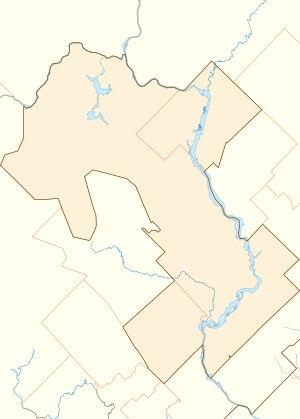
L'agglomération de recensement de Shawinigan est une entité géostatistique définie par Statistique Canada qui est formée de la ville Shawinigan, de Saint-Boniface et Saint-Roch-de-Mékinac.